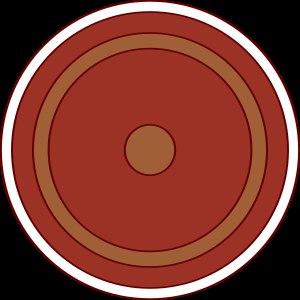
La Legio III Augusta était une légion romaine recrutée, comme sa jumelle la Legio II Augusta, vraisemblablement en 43 av. J.-C. par le consul Gaius Vibius Pansa pour Octave. Son nom constitue un jeu de mots pouvant signifier à la fois « la troisième légion d’Auguste » ou « la troisième auguste légion ». Contrairement à la plupart des autres légions qui se déplacèrent fréquemment au cours de leur existence à travers l’empire, celle-ci demeura en permanence en Afrique du Nord où elle assura seule la protection de la région, des renforts lui étant adjoints pour de brèves périodes. Auguste la positionna vers 30 ap. J.-C. à Ammaedara située dans les monts de l’Aurès. En 75, elle fut déplacée vers Theveste, un peu à l’ouest d’Ammaedara pour des raisons stratégiques afin d’être plus près des tribus qu’elle avait pour mission de surveiller. Enfin, elle fut transférée en 128 à Lambaesis, à nouveau pour des raisons stratégiques. À la fin du IIᵉ siècle, cette légion était constituée à 93 % de berbères d'Afrique du Nord dont 40 % de fils de vétérans.